Pannya Jota Mahathera

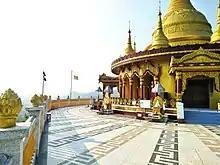
Close View of Buddha Dhatu Jadi

One of the most famous temples founded by U Pannya Jota is the Buddha Dhatu Jadi. Also known as the Bandarban Golden Temple, the temple features a golden bell set on a dragon statue along with the second-biggest Buddhist statue in Bangladesh. The Buddha's dhatu (relic), which is enshrined in the temple, was a gift given to U Pannya Jota Mahathera in 1994 by the State Sangha Maha Nayaka Committee of Myanmar.